Thurlby, North Kesteven

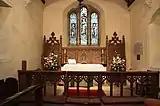
St.Germain's chancel

The parish church is a Grade II* listed building dedicated to Saint Germain and dating from the 11th century, with a 13th-century west tower. It was much restored in the 19th century, and has a porch over a Norman doorway and a 15th-century font. In the churchyard is a medieval churchyard cross which is believed to stand in its original position west of the tower. It is believed to have been restored in 1842 and is a scheduled monument.